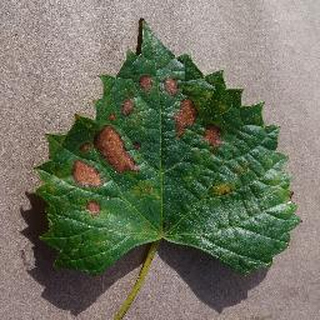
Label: grape_esca_black_measles